Violin (2017 film)

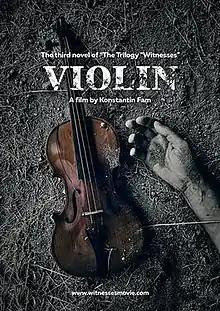

Violin is the final novel of the film trilogy "Witnesses". The film opens at the beginning of the 20th century in a violin shop, where an instrument was created as a present for a Jewish boy. Later that violin became a witness to the tragic events that took place during the Holocaust. When the instrument turned a hundred years old, its journey ended a concert at the Wailing Wall.